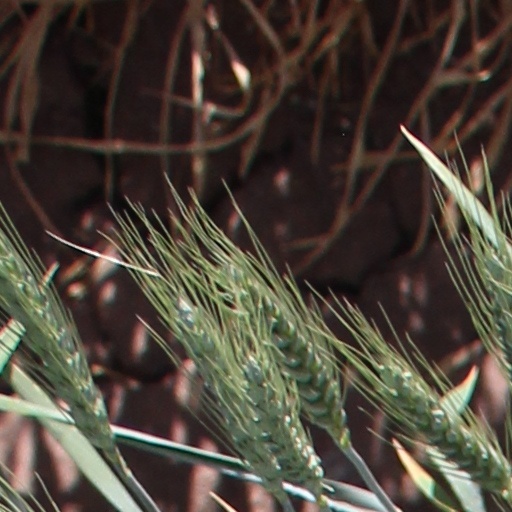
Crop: wheat